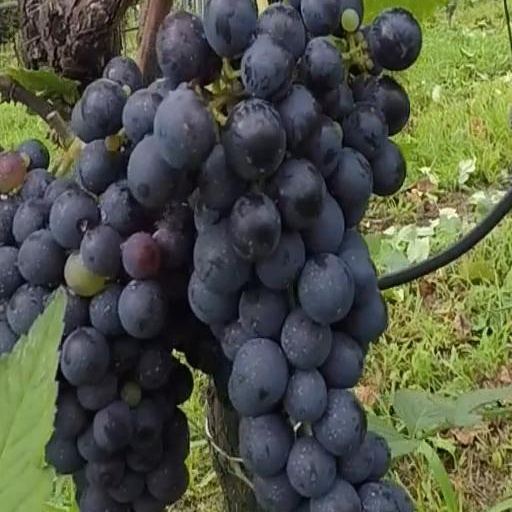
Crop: grape